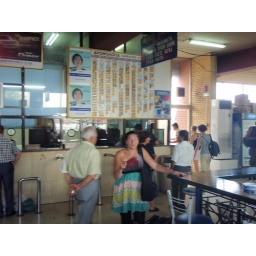
Hot bus station in Patras, Greece (our train was on strike so we had to take a bus)